Viaplay Xtra

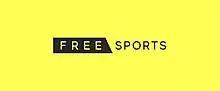
Former FreeSports logo

Viaplay Xtra was a British sports television channel operated and owned by Viaplay Group.